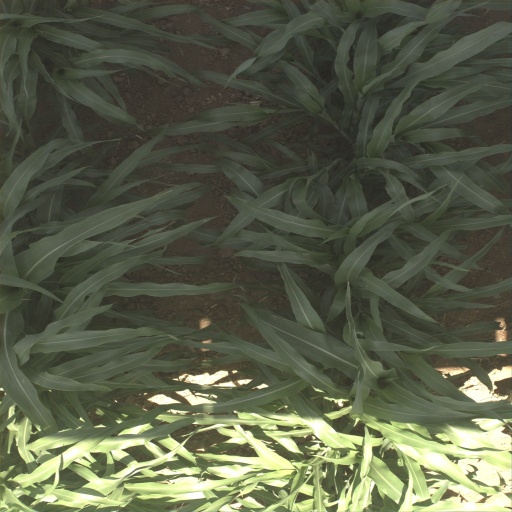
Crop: sorghum